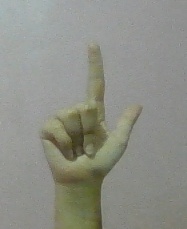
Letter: laam